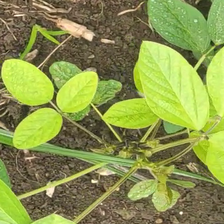
Weed species: Lavhala_(Cyperus_Rotundus)